Eden, Vermont

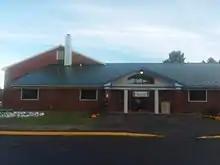
Eden Central School

Eden is a town in Lamoille County, Vermont, United States. The population was 1,338 at the 2020 census.